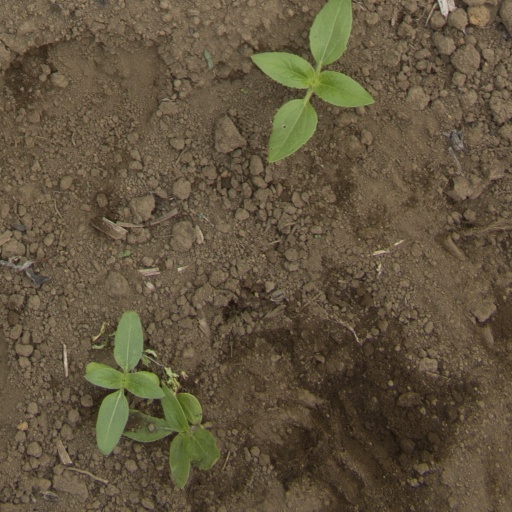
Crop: Jerusalem artichoke